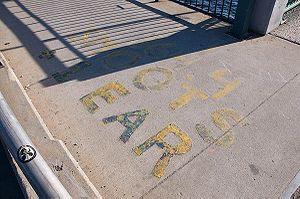
Le smoot est une unité de longueur inhabituelle, créée de façon humoristique par des étudiants du MIT. Elle porte le nom d'Oliver R. Smoot, un étudiant de l'université, qui s'allongea en octobre 1958 sur le Harvard Bridge reliant Boston à Cambridge, au Massachusetts, et fut utilisé par ses camarades pour mesurer la longueur du pont.